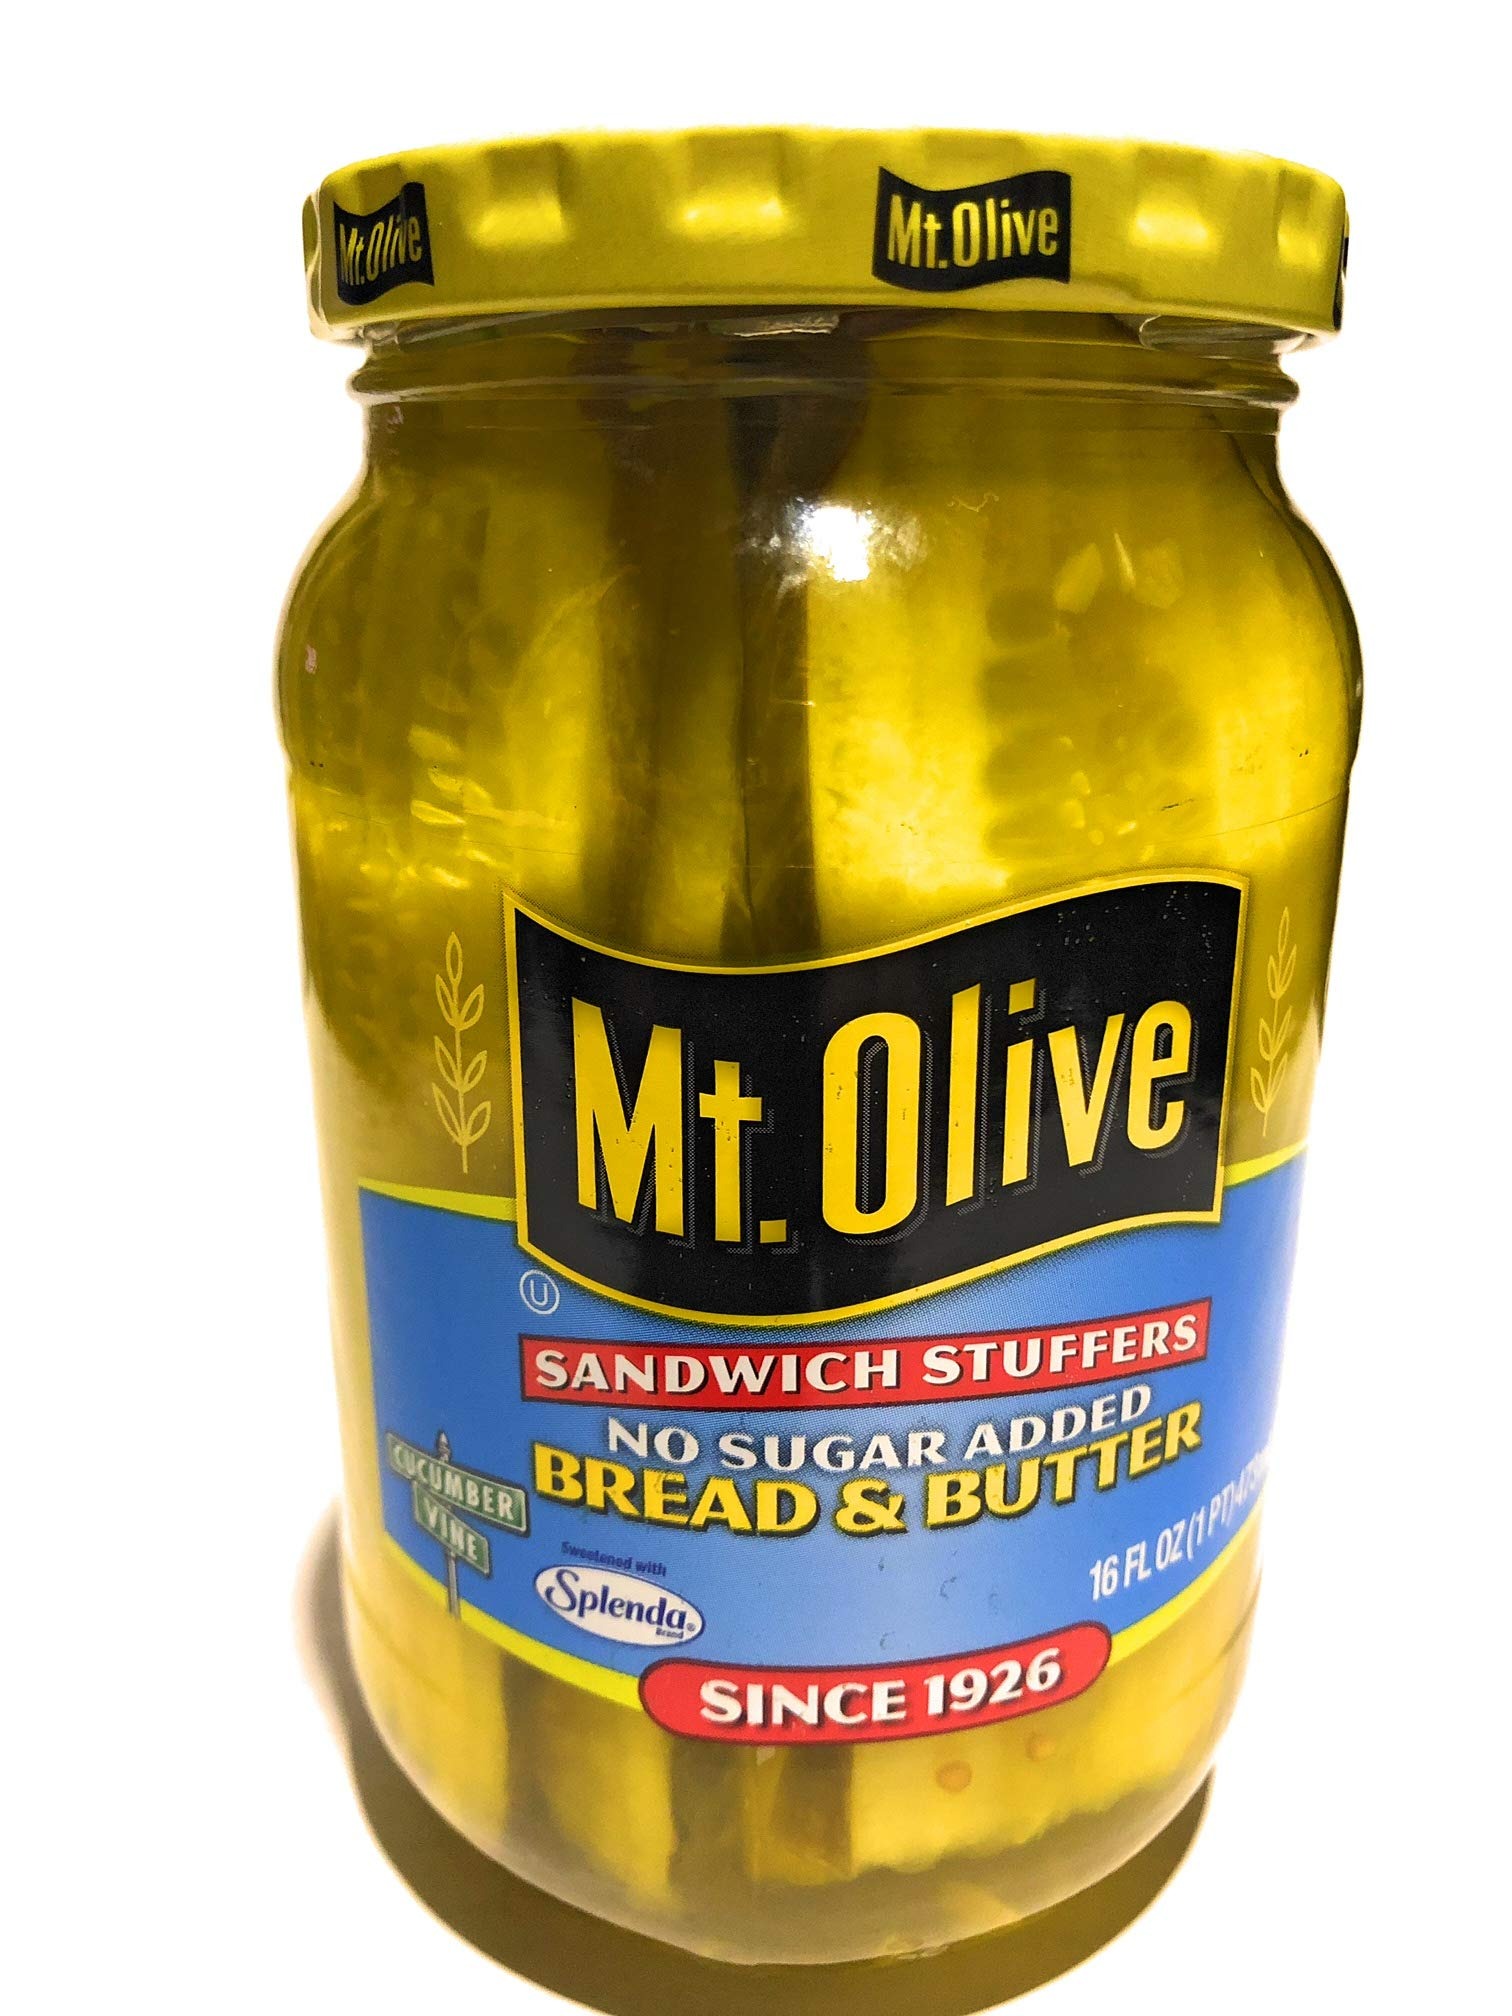
Item Name: Mt. Olive Pickles - Bread & Butter Sandwich Stuffers Fresh Pack No Sugar Added 16 Oz Jar
Bullet Point 1: Kosher
Bullet Point 2: Gluten Free
Bullet Point 3: Vegan
Bullet Point 4: Low Fat
Bullet Point 5: Cholesterol Free
Product Description: Gluten free. No sugar added. Cucumber vine. Sweetened with Splenda. Since 1926. www.mtolivepickles.com
Value: 1.0
Unit: Count

Price: 1.98